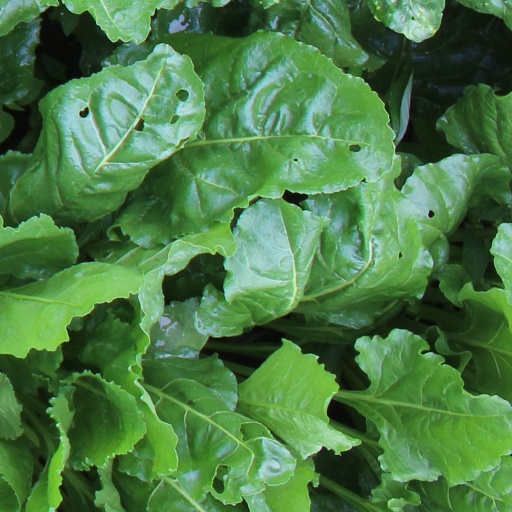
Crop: sugar beet